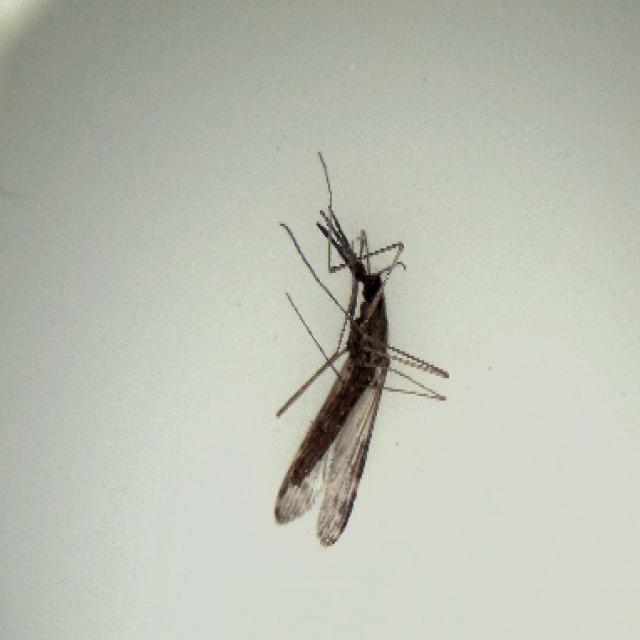
Species: anopheles_sinensis